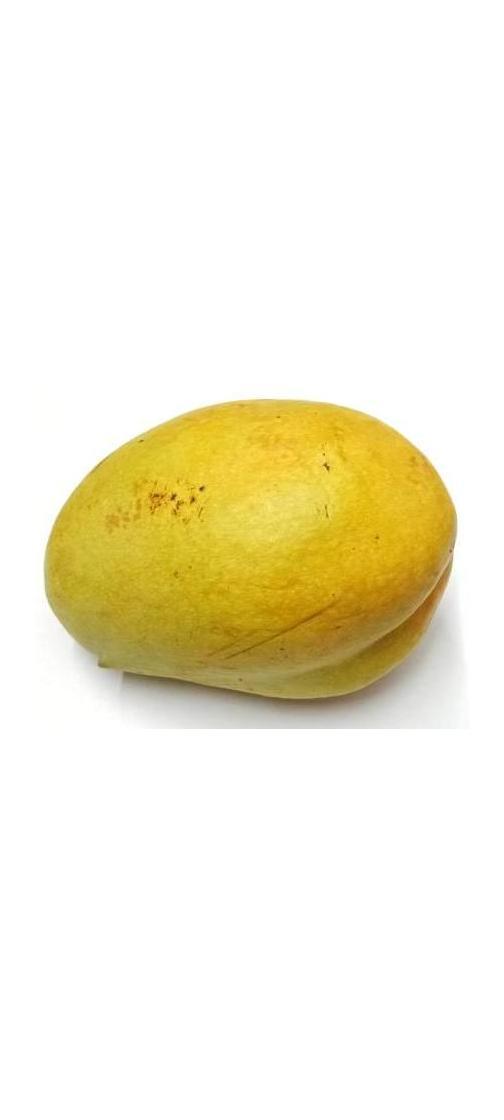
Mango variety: Bari-11